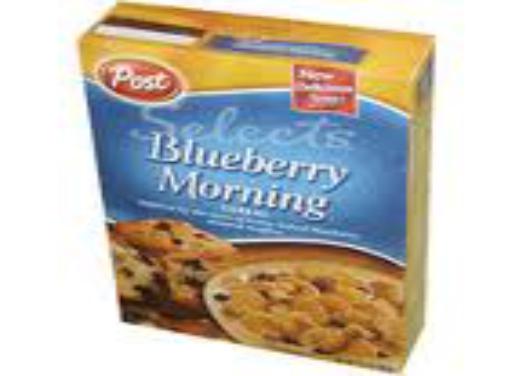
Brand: Blueberry Morning
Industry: Food